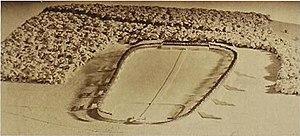
La fête des récoltes du Reich, ou journée allemande d'action de grâce pour les récoltes, appelée familièrement « fête de Bückeberg », est un événement de masse organisé par le Parti national-socialiste des travailleurs allemands sur le Bückeberg près d'Emmerthal, à environ cinq kilomètres au sud de Hamelin, de 1933 à 1937, le premier dimanche après la Saint-Michel. Outre le congrès du parti du Reich à Nuremberg et la célébration le 1ᵉʳ mai à Berlin de la fête nationale du travail, qui devient en 1934 la « fête nationale du peuple allemand », c'est le plus grand événement de masse du parti nazi. Le jour de la fête des récoltes est férié dans l'ensemble du Reich.